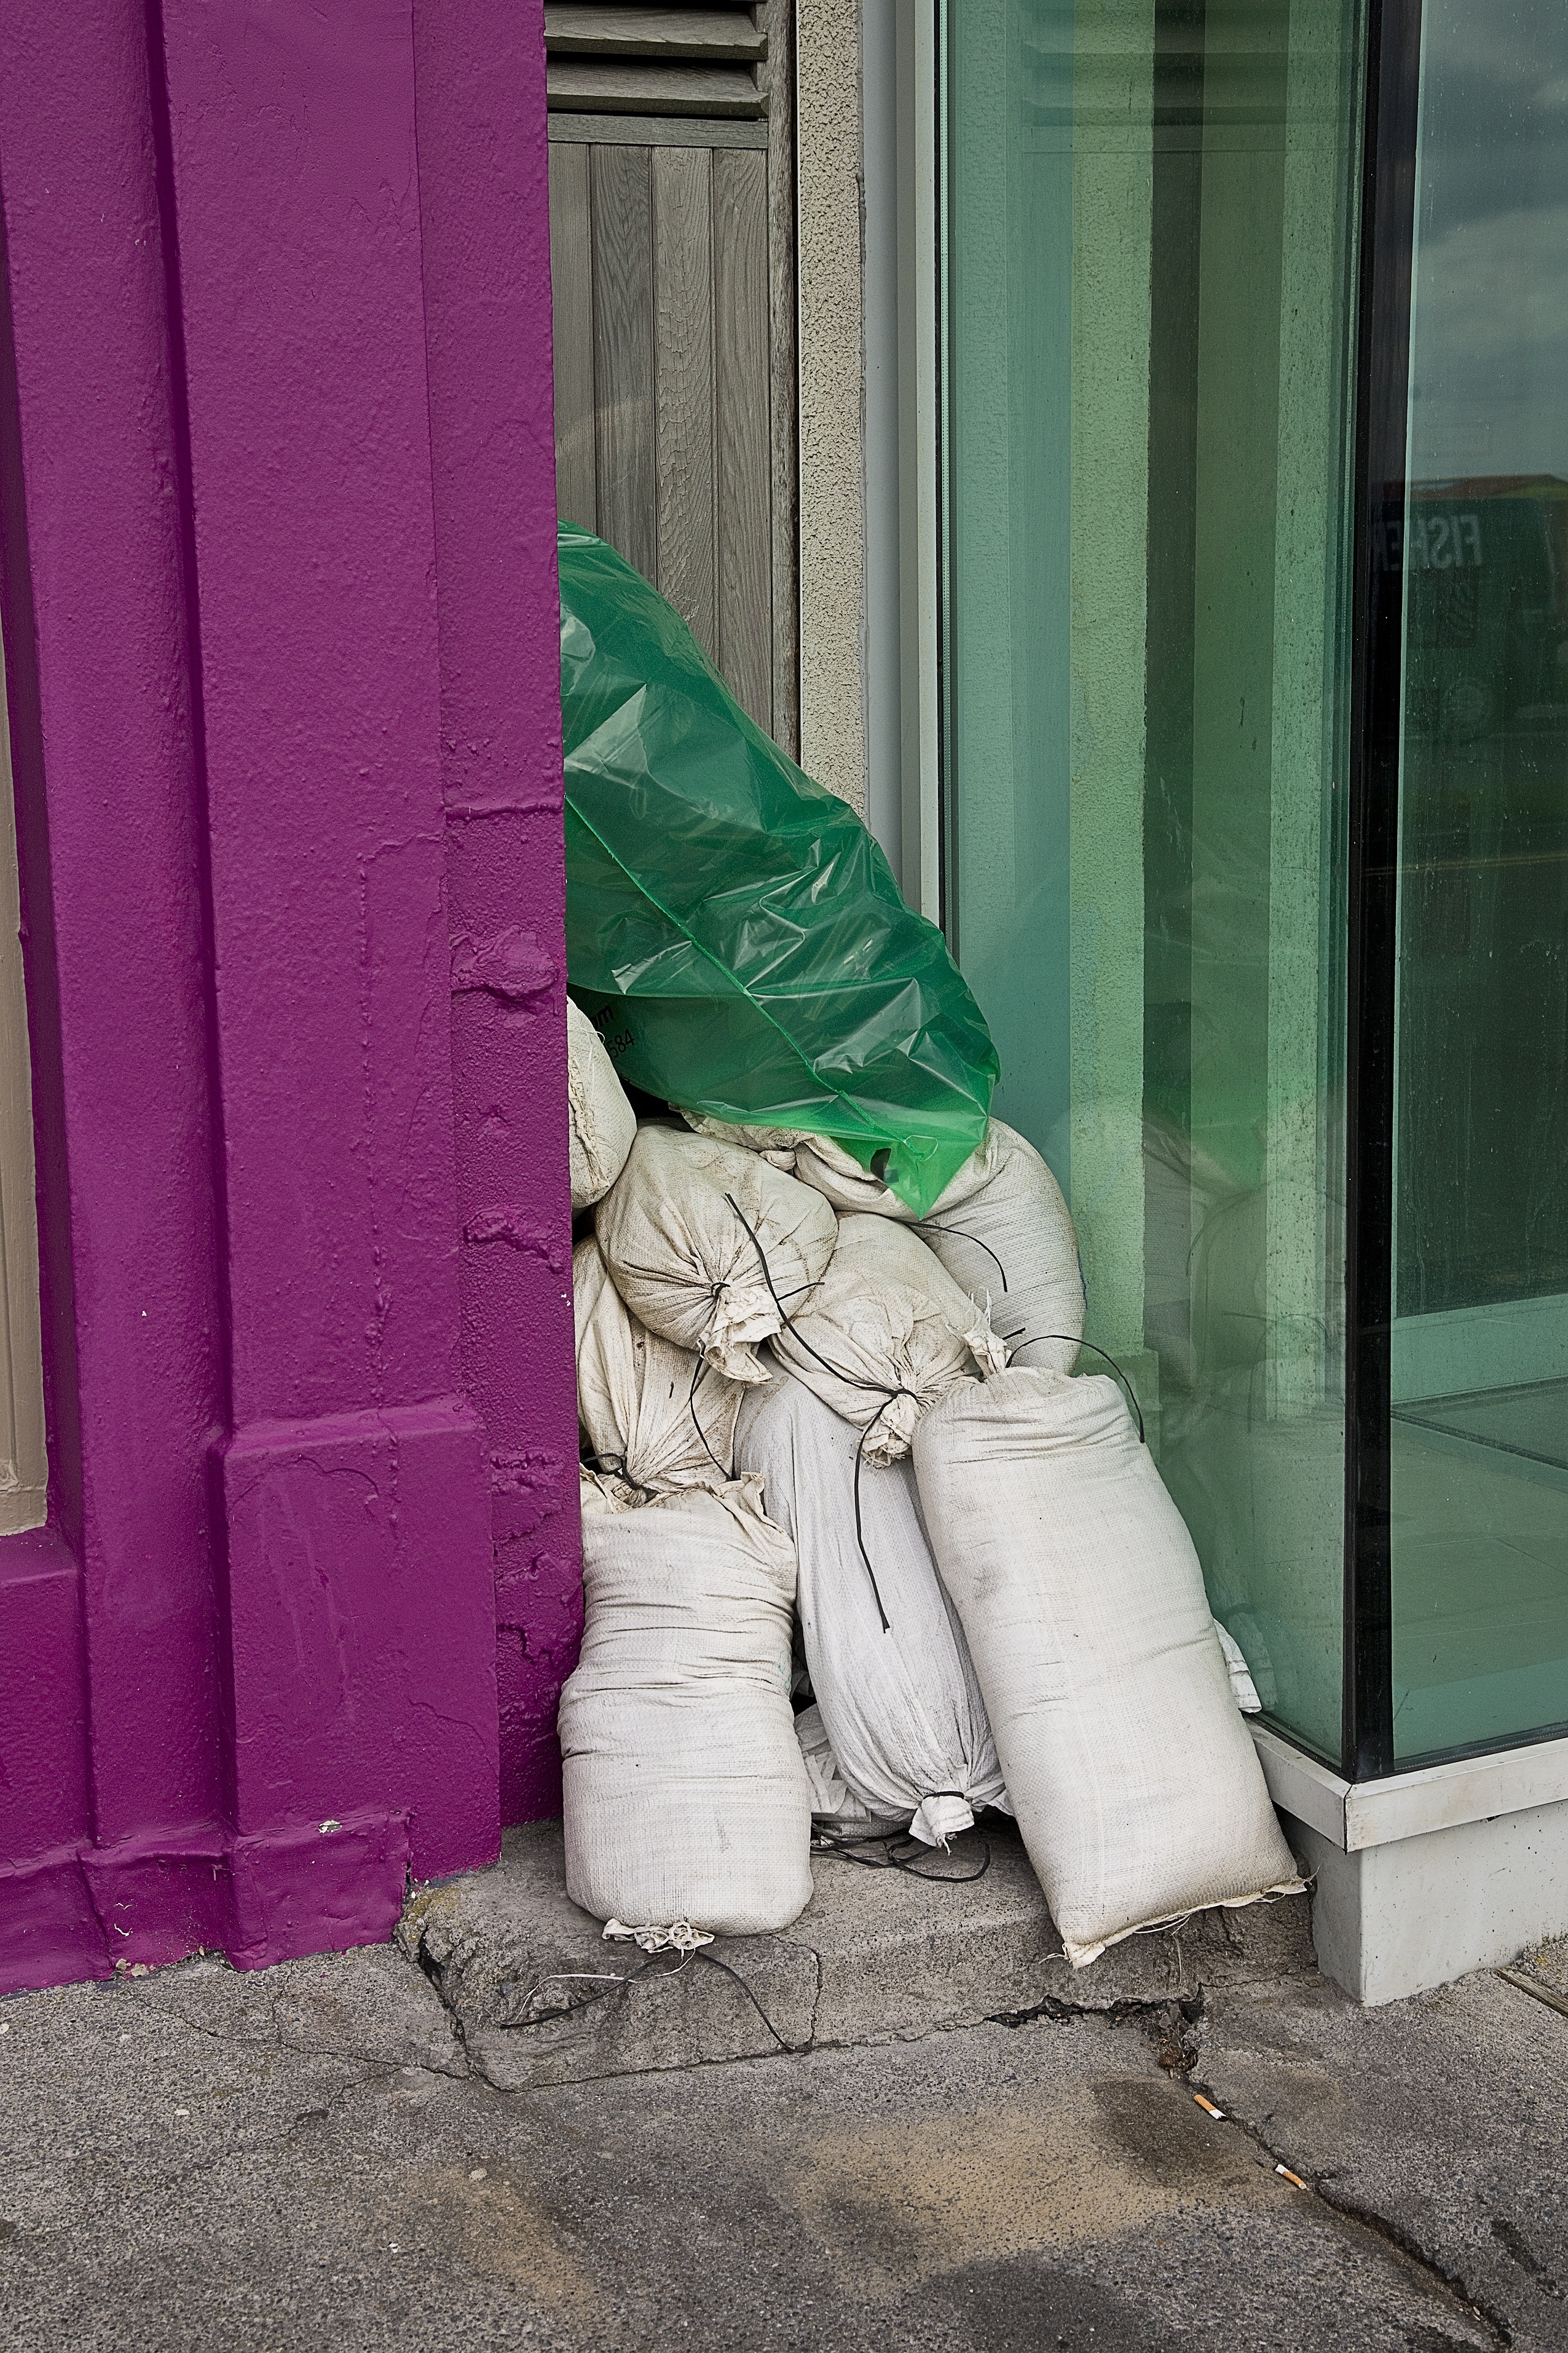
person, tide, male, spring, green, red, flood, color, sitting, clothing, photograph, image, protection, bags with sand, human positions